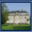
Label: house